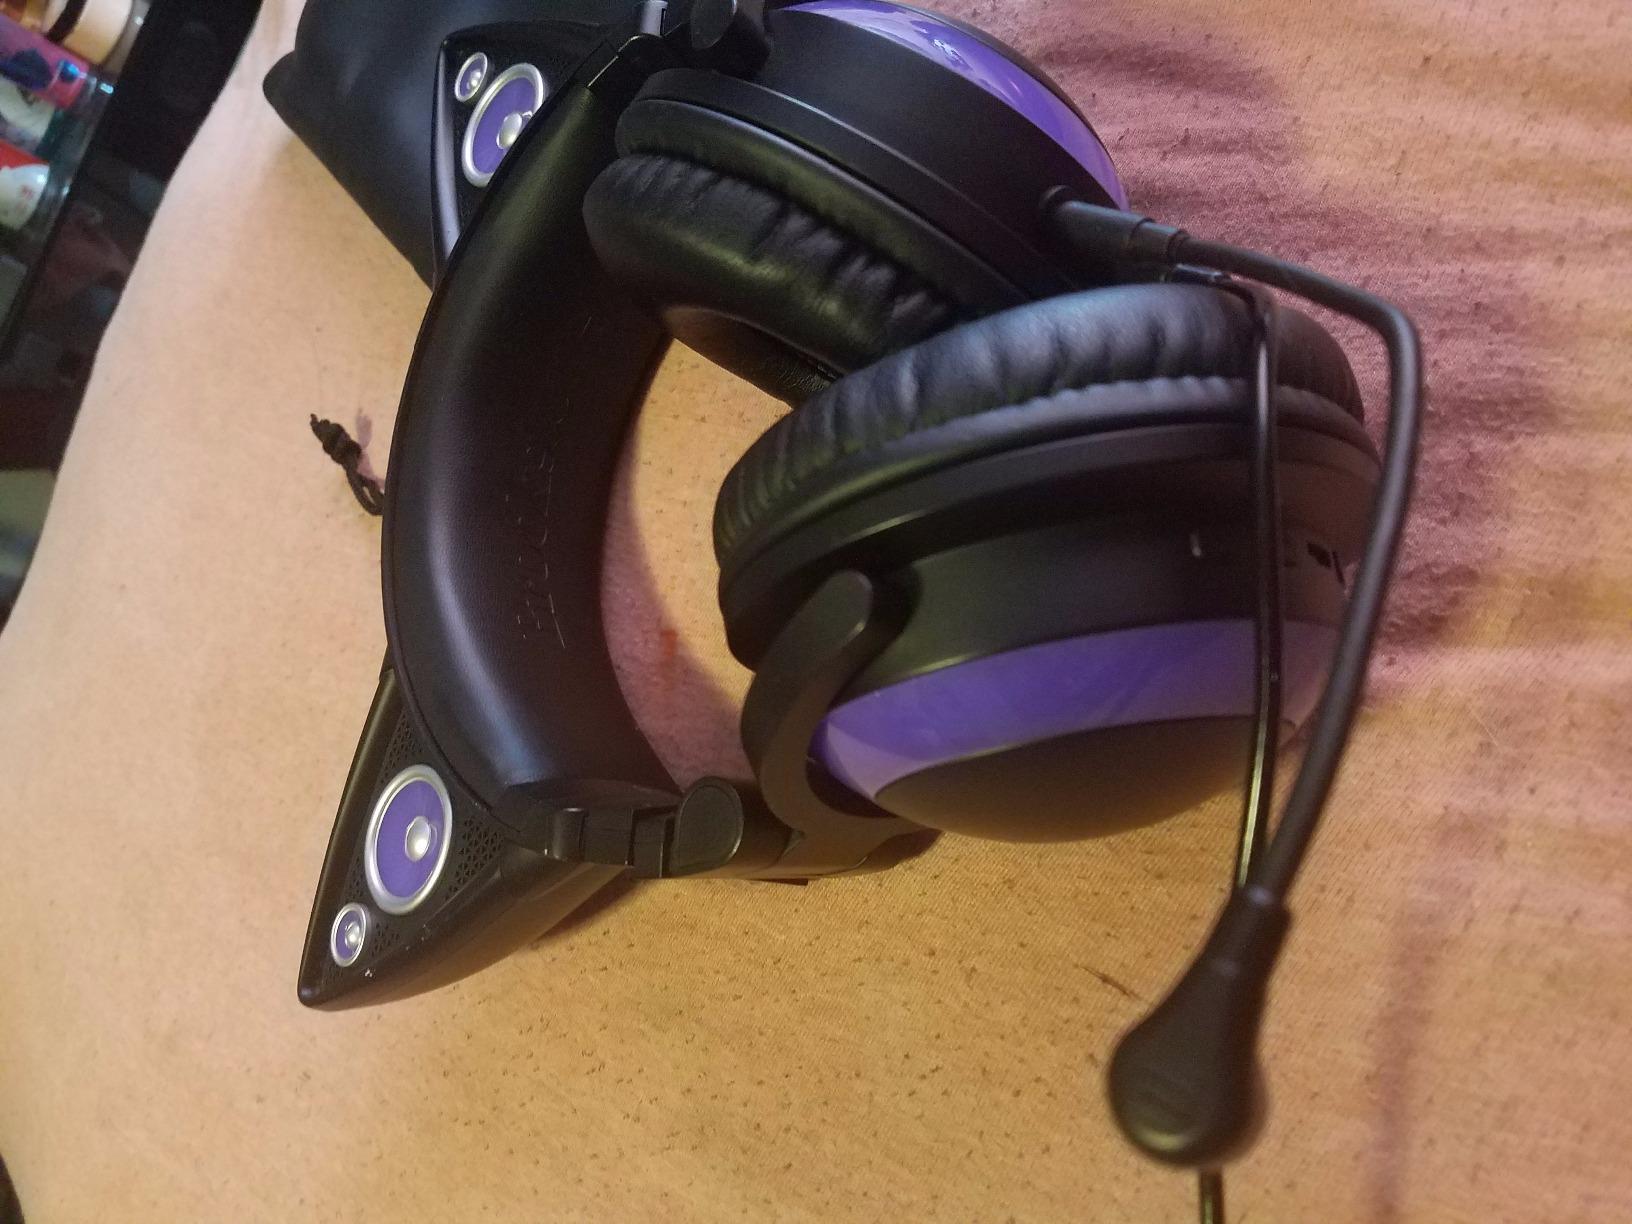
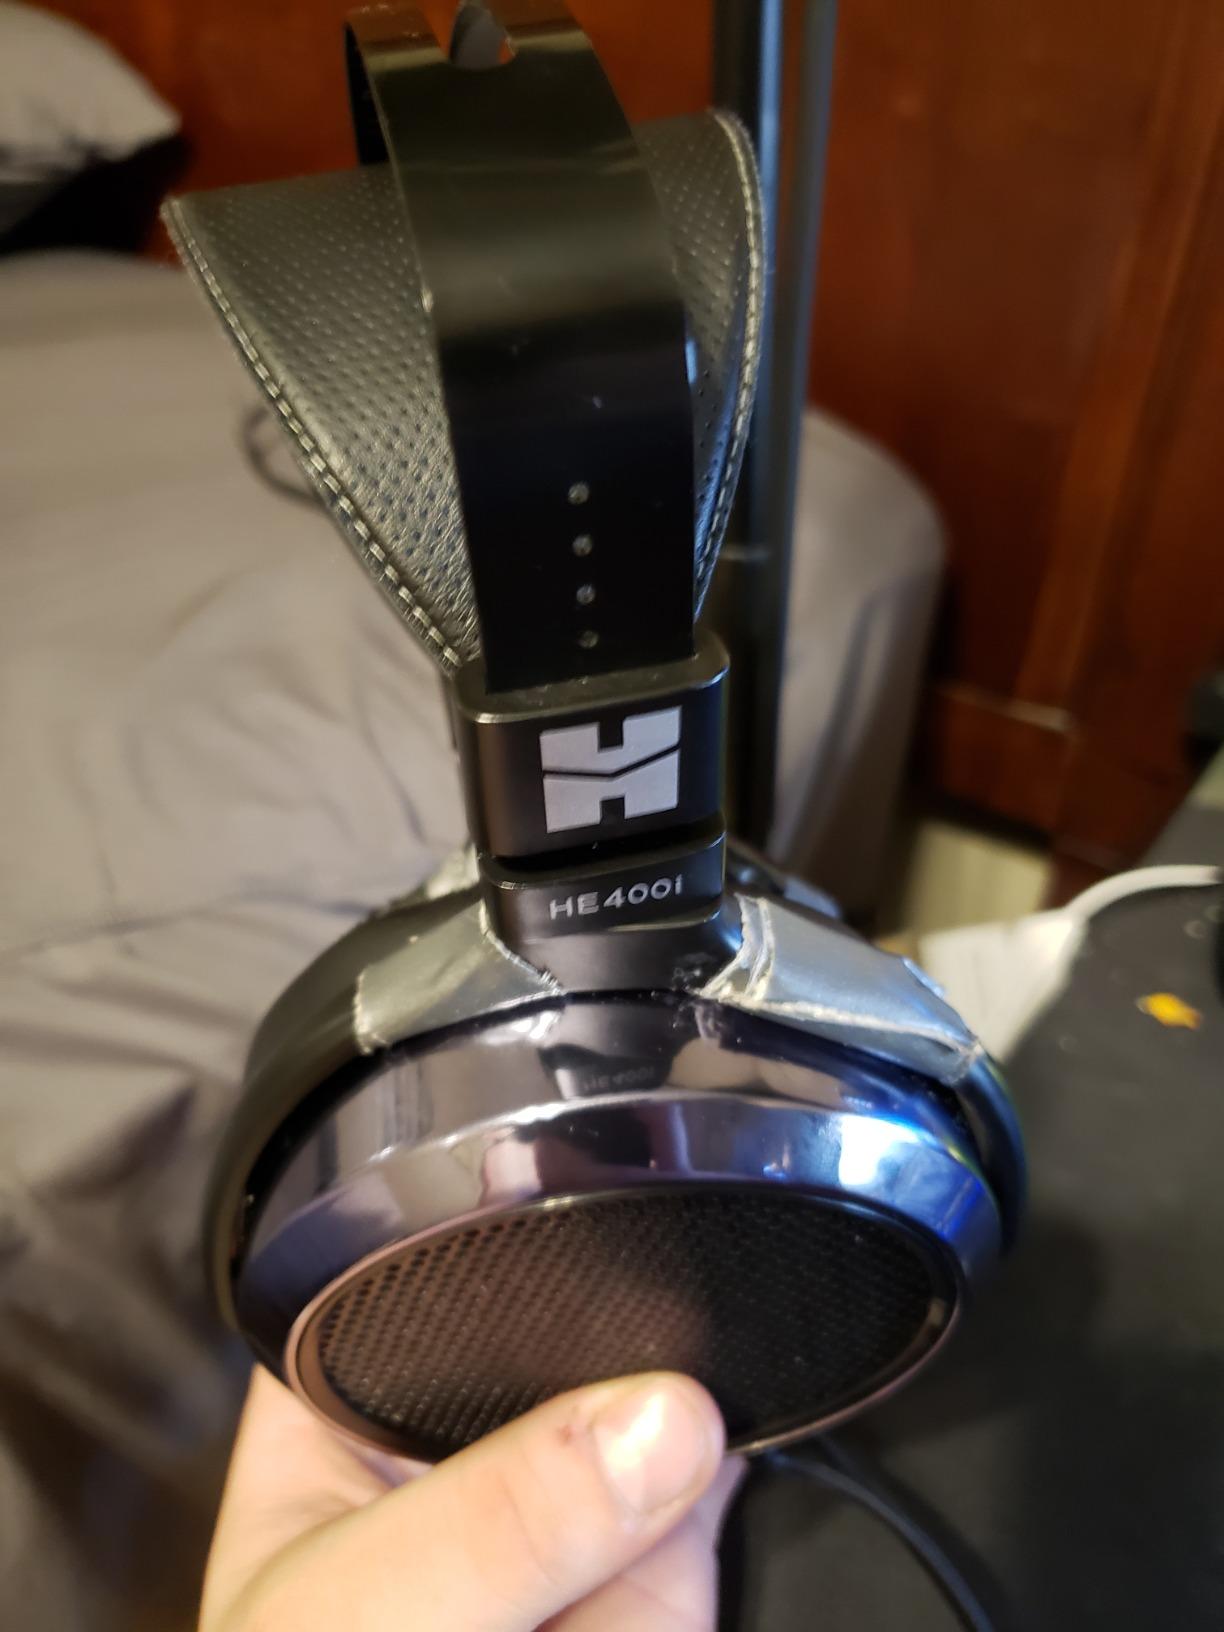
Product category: headphones
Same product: no